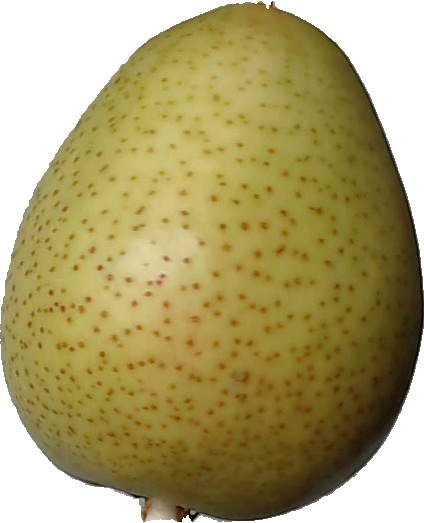
Label: pear_1